Morey Amsterdam

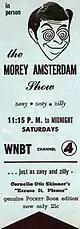
Bookmark promotion for Amsterdam's late-night NBC show

In 1950, he briefly hosted the comedy-variety show "Broadway Open House", TV's first late-night entertainment show, on NBC. One of the pioneering TV creations of NBC president Pat Weaver, it demonstrated the potential for late-night programming and led to the later development of "The Tonight Show".